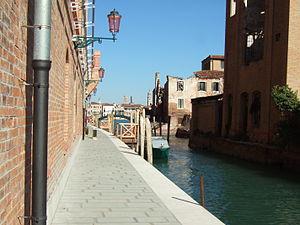
Le rio di San Biagio est un canal de Venise dans l'île de Giudecca dans le sestiere de Dorsoduro.